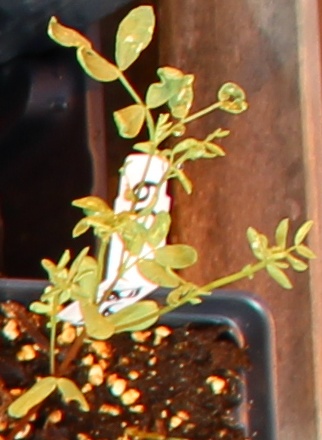
Label: Lentil